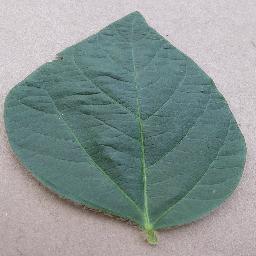
Label: Soybean___healthy